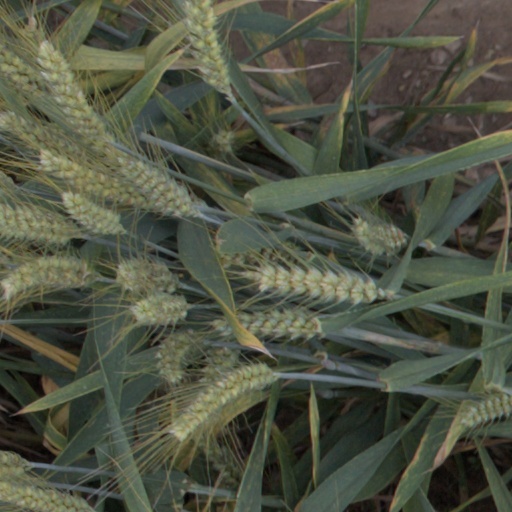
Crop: wheat